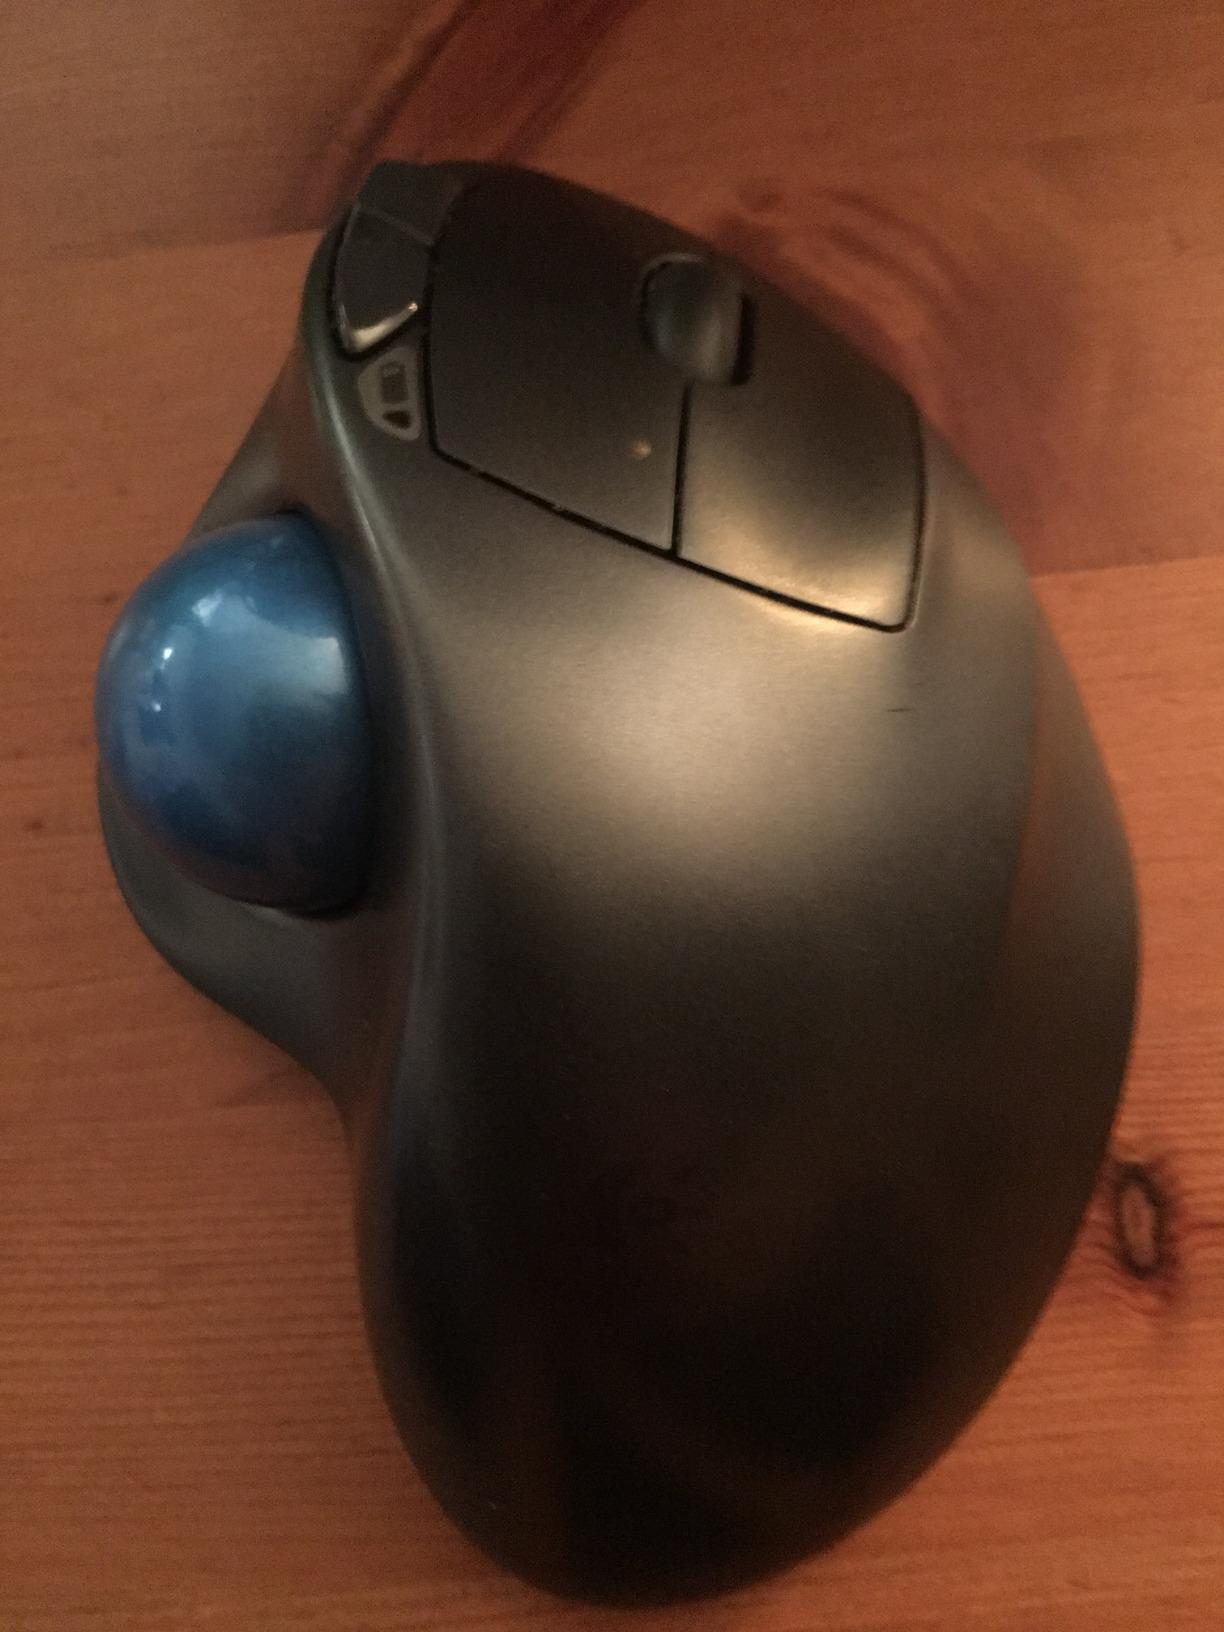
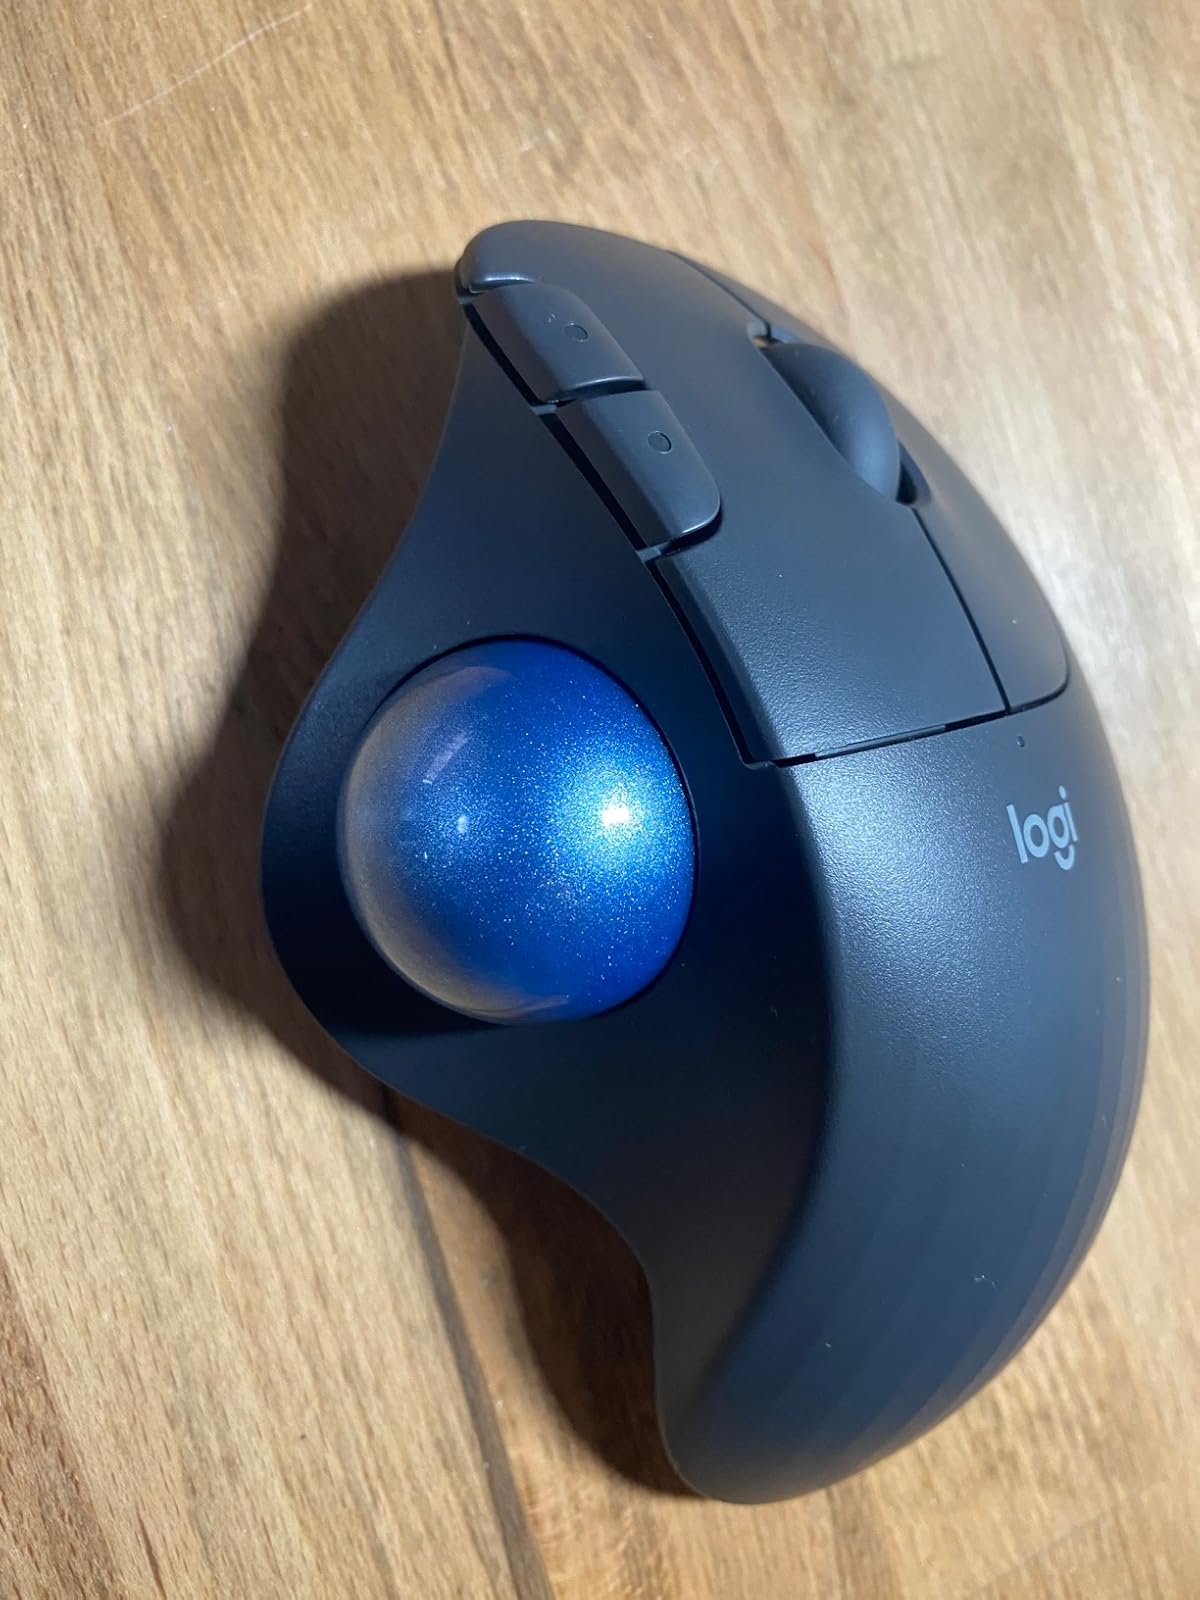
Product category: mouse
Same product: no